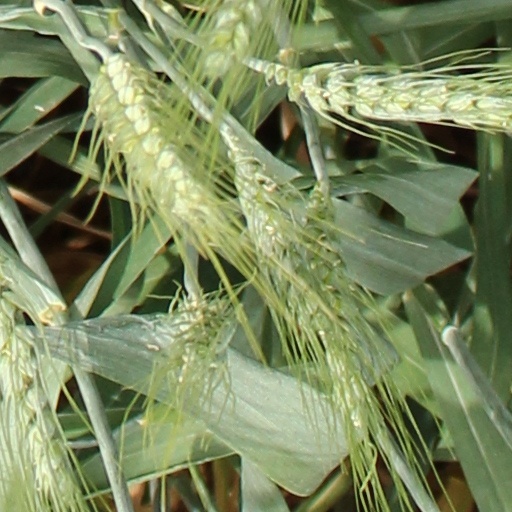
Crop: wheat